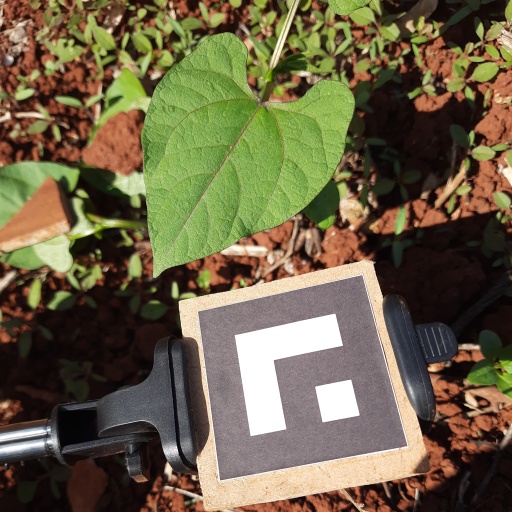
Observations: flat surface, no eating holes, under sunlight